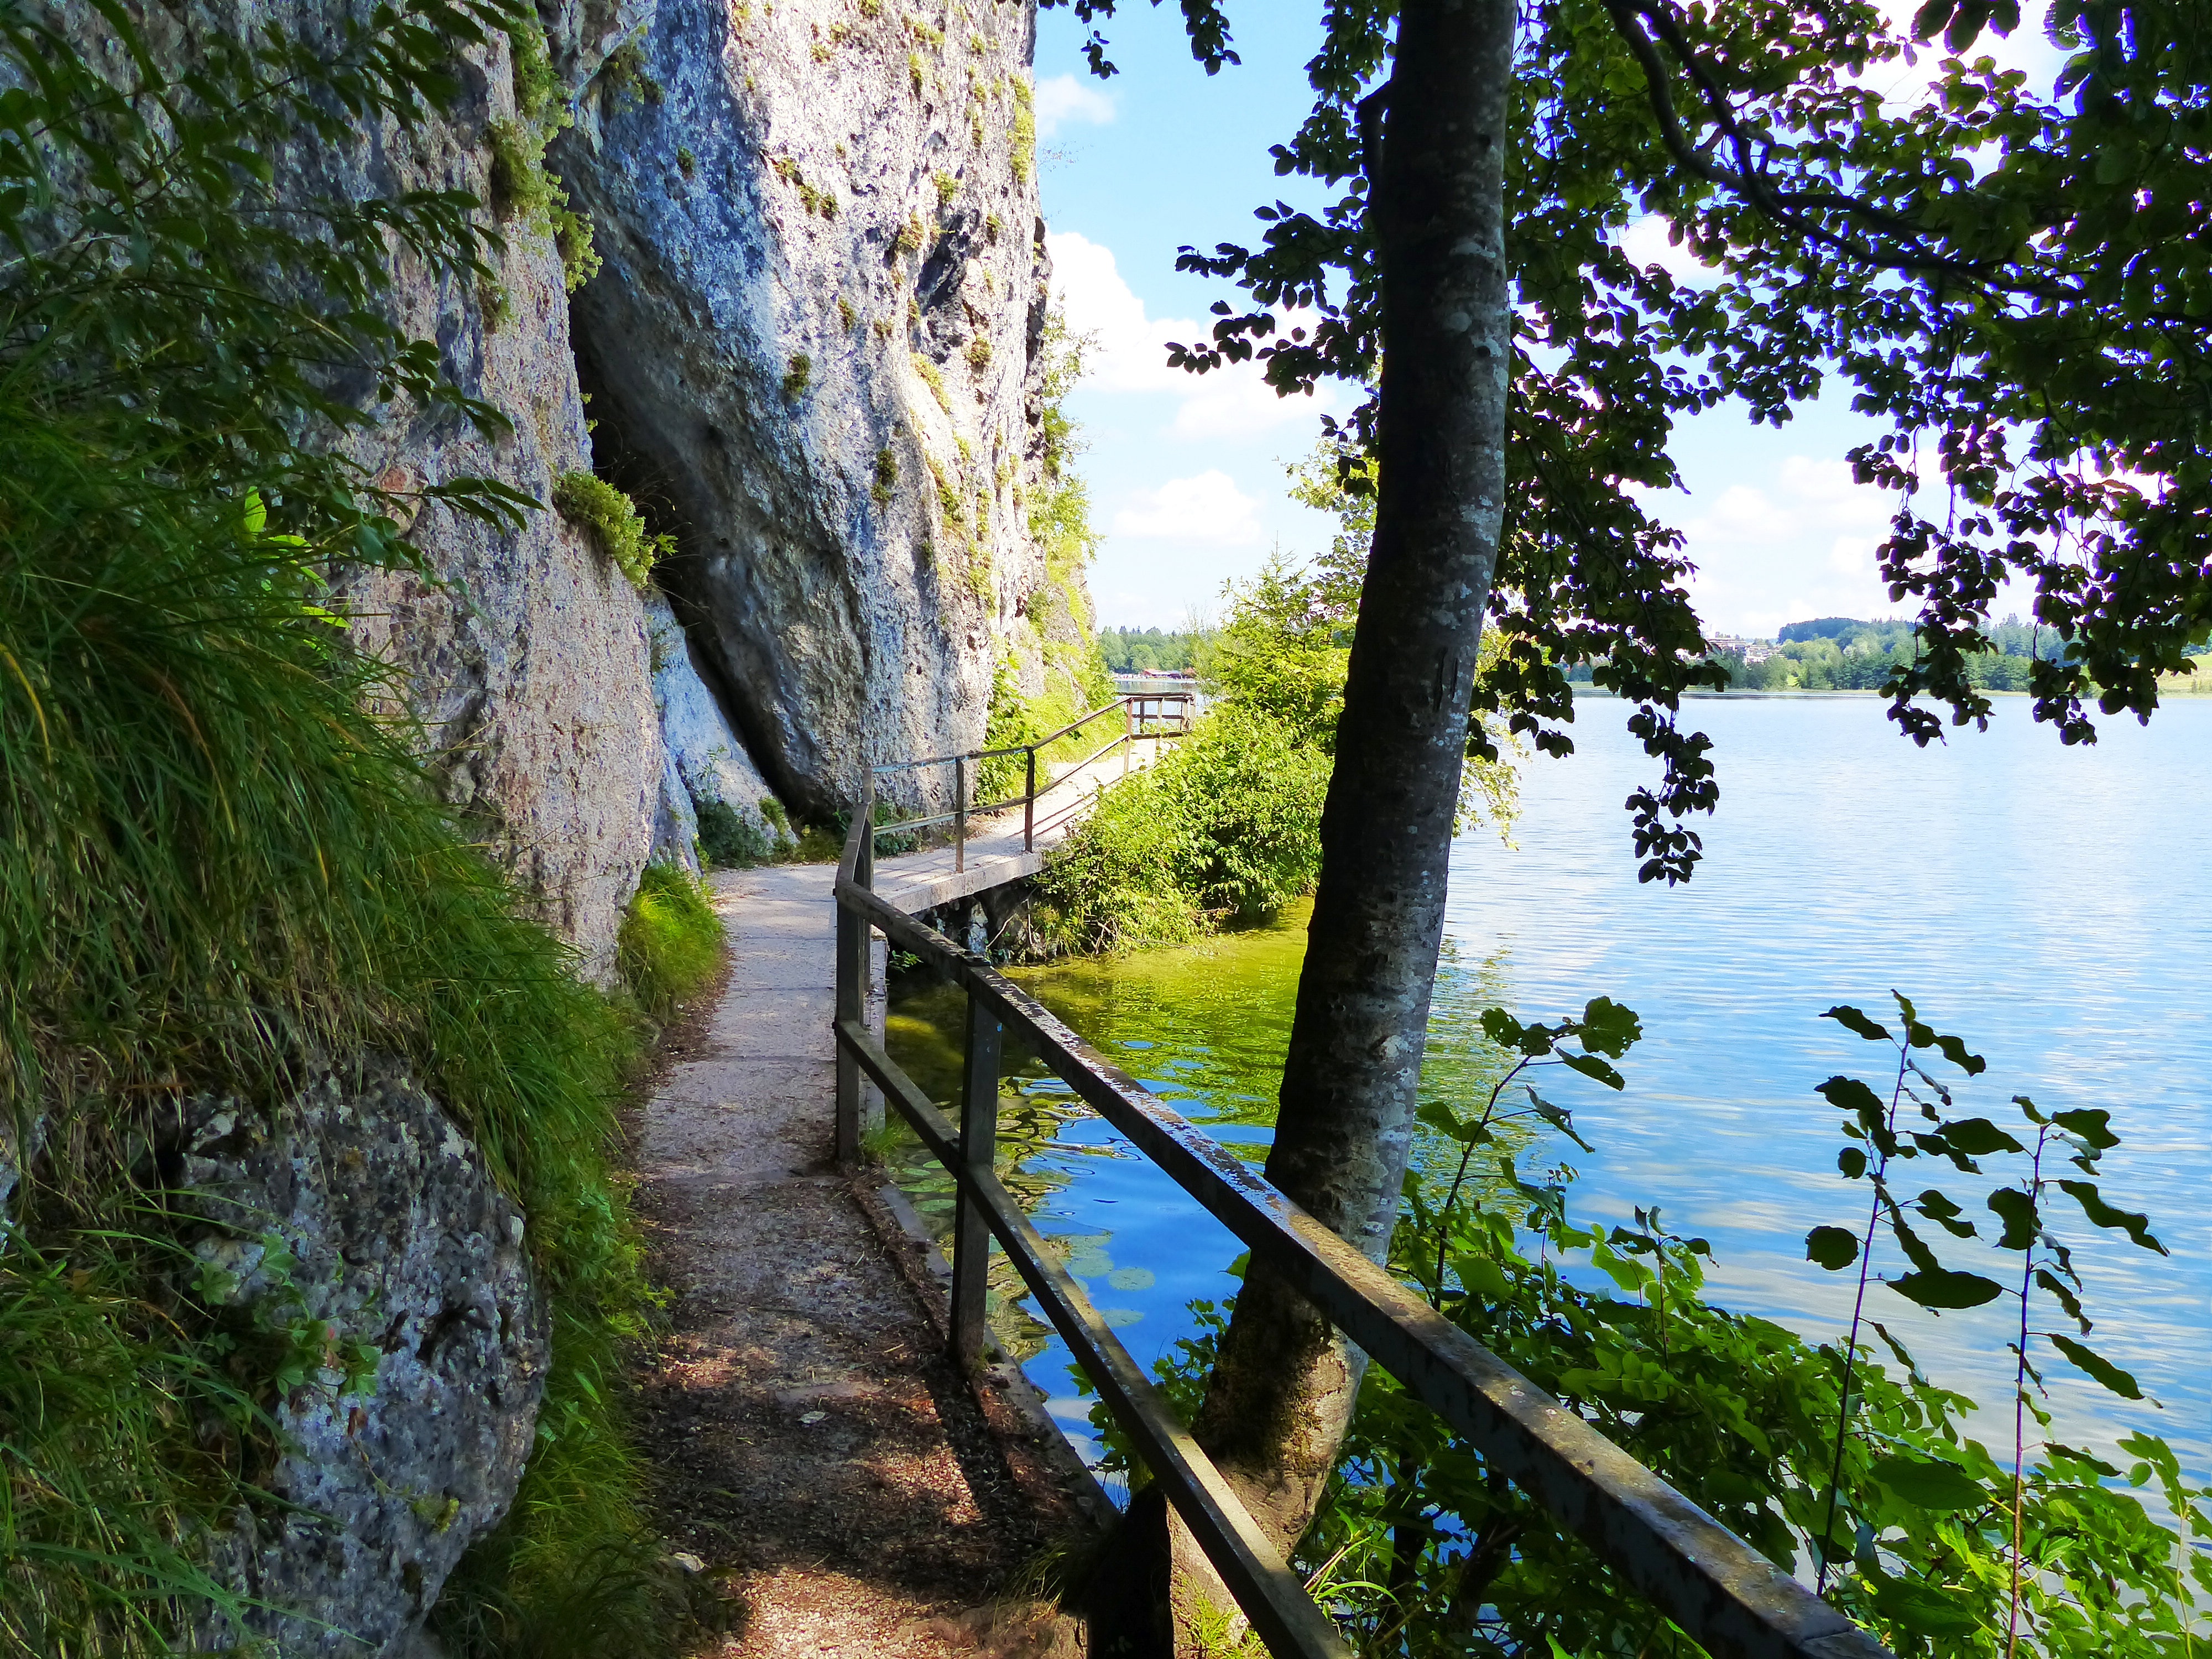
landscape, tree, water, nature, wilderness, trail, lake, river, summer, stream, reflection, vehicle, leisure, waterway, waters, away, recovery, excursion destination, landform, f ssen, allg u, lake weissensee, uferweg, woody plant